Janów Podlaski Stud Farm

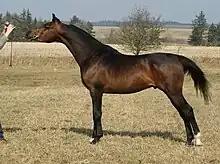
A horse bred at Janów

The Janów Podlaski Stud Farm is the oldest state stud farm in Poland, established in 1817 in Wygoda. The stud farm specializes in breeding Arabian and Anglo-Arabian horses. It has been an important stud farm for the Arabian horse breed for the last 200 years despite being plundered in 1914 and 1939 by Russia. The annual horse auction at Janów Podlaski, called "Pride of Poland", is considered one of the leading and most prestigious sales of Arabian purebred horses globally.